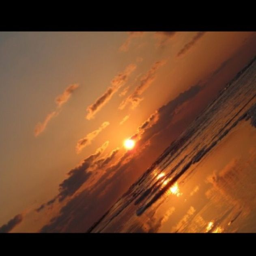
taken morning for sunrise on the beach